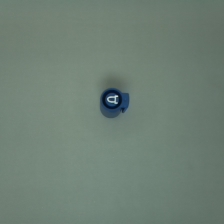
Color: blue
Cap type: standard cap